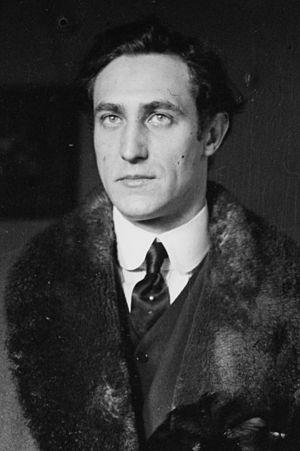
Lou Tellegen ou Lou-Tellegen, de son vrai nom Isidor Louis Bernard Edmon van Dommelen, est un acteur, réalisateur et scénariste néerlandais né le 26 novembre 1883 à Sint-Oedenrode dans le Brabant-Septentrional. Atteint d'un cancer incurable, il se suicide à l'aide d'une paire de ciseaux le 29 octobre 1934 à Los Angeles en Californie.